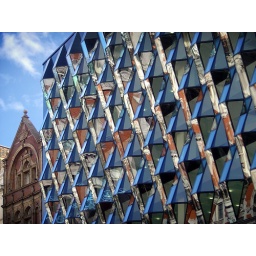
The refurbishment of an office building on London's Oxford Street by Future Systems Architects features an articulated glazed facade.